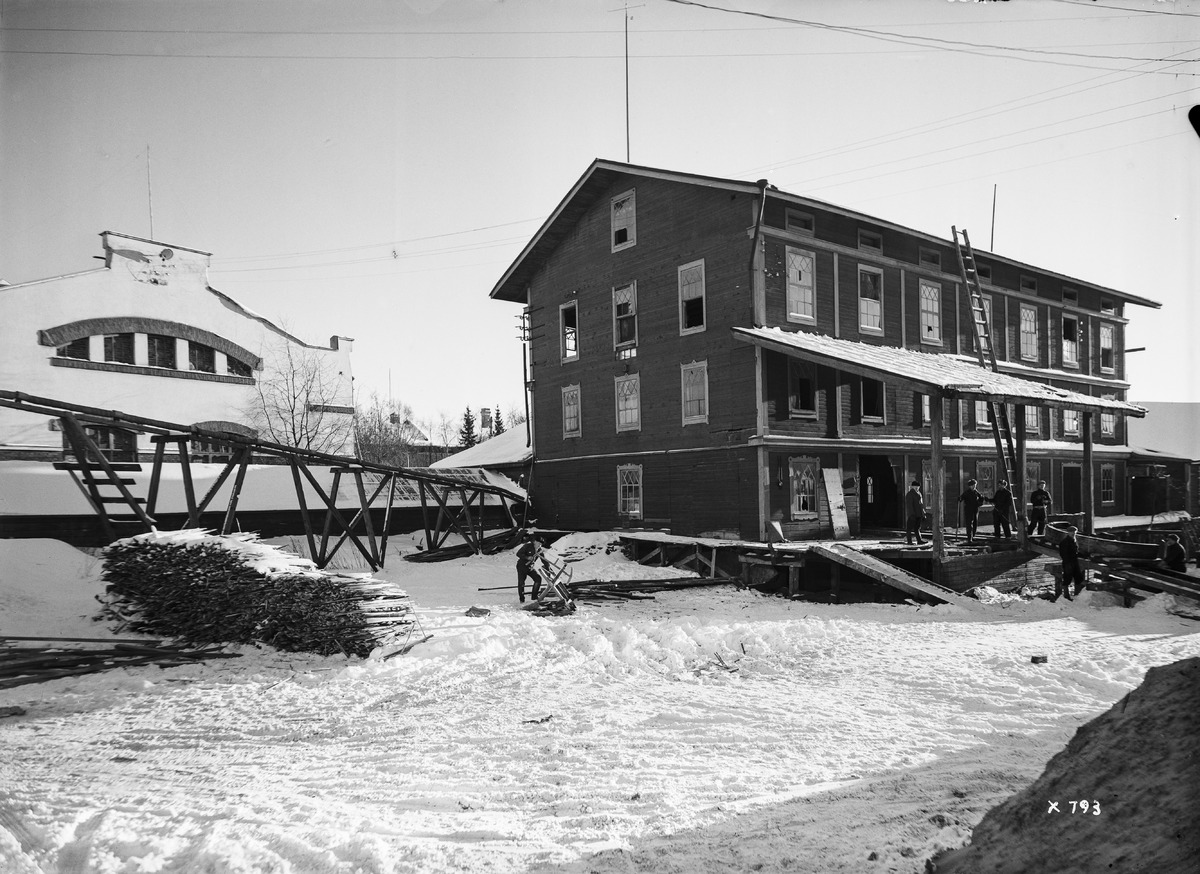
Vesisaha Veljekset Åström Oy:n tehdasalueella
A water-powered sawmill at the factory area of Veljekset Åström Oy
sisällön kuvaus: Entisen kauppiaan Matti Niskan vesisaha Veljekset Åström Oy:n tehdasalueella 31.10.1931. content description: Former merchant Matti Niska's water-powered sawmill at the factory area of Veljekset Åström Oy on October 31, 1931.
Vuosi: 1931
Paikka: Suomi, Oulu, Suomi, Pohjois-Pohjanmaa, Oulu
Aiheet: Veljekset Åström Oy; historialliset rakennukset; vesisahat; ulkokuva; metsäteollisuus; puunjalostus; sahalaitokset; sahat; tehtaat; teollisuusrakennukset; tuotantolaitokset; forest industry; wood processing; sawmills; factories; factory buildings; historical buildings